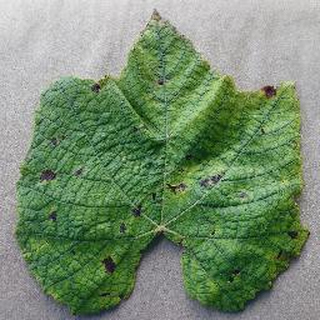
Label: grape_leaf_blight